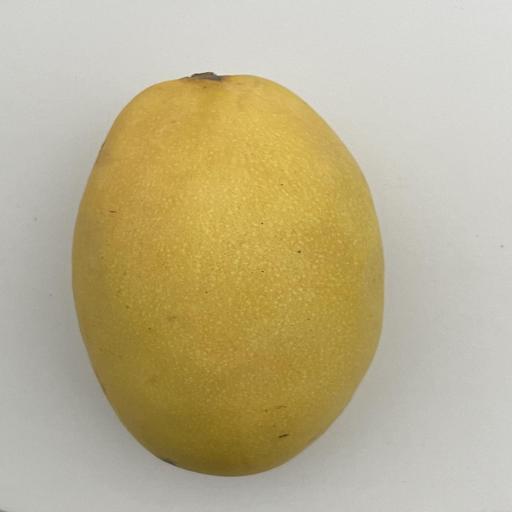
Crop type: Mango_Alphonso